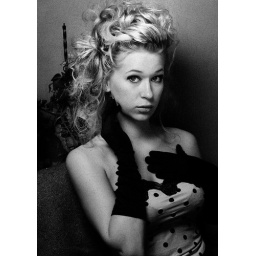
Portrait in black and white